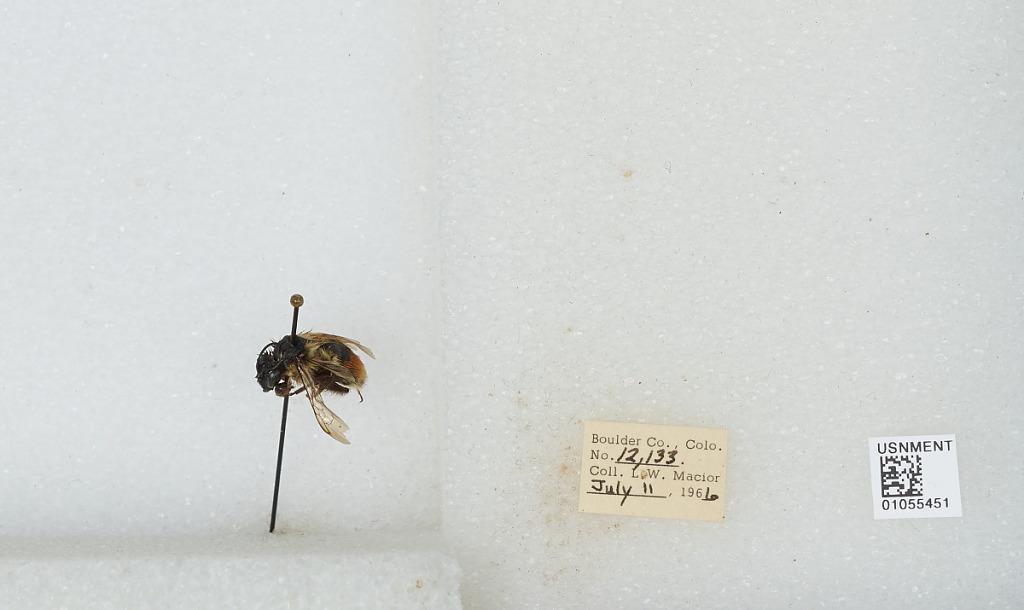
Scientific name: Bombus (Pyrobombus) bifarius Cresson
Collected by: L. Macior
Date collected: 1966-7-11
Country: United States
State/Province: Colorado
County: Boulder
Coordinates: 40.09, -105.36